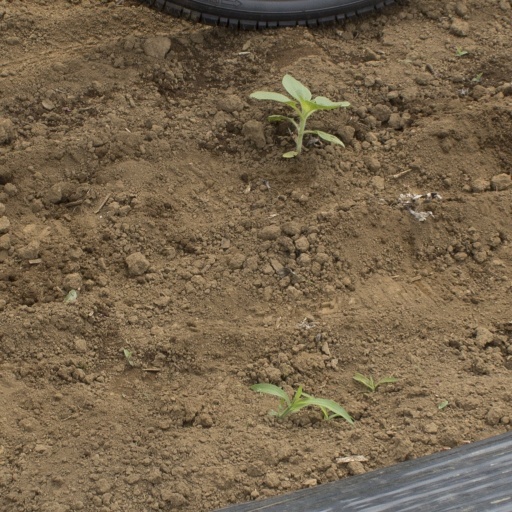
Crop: Jerusalem artichoke